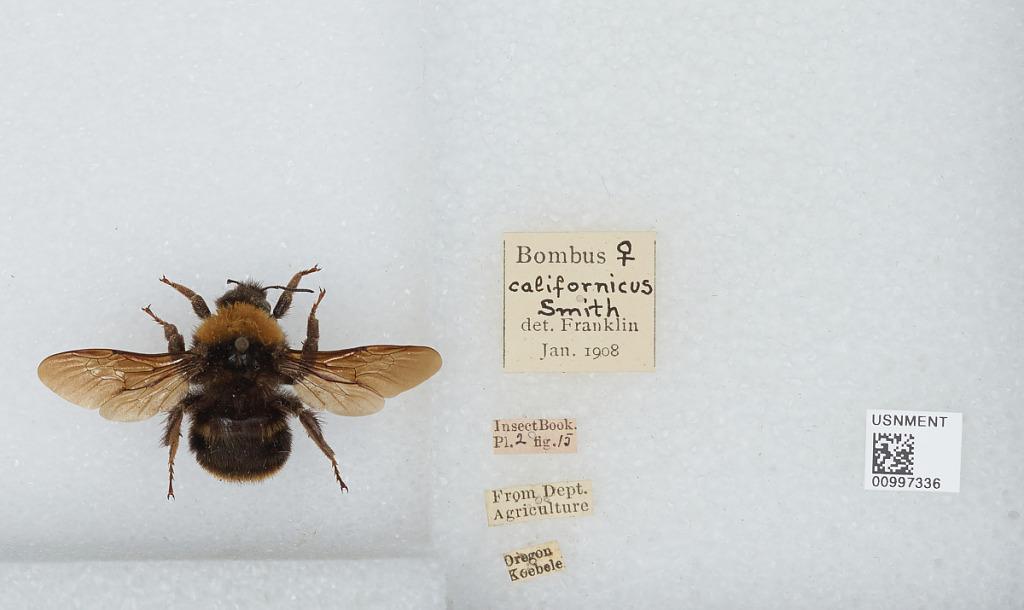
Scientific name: Bombus (Fervidobombus) californicus Smith
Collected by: Koebele
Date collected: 2008-1-
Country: United States
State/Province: Oregon
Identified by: Franklin